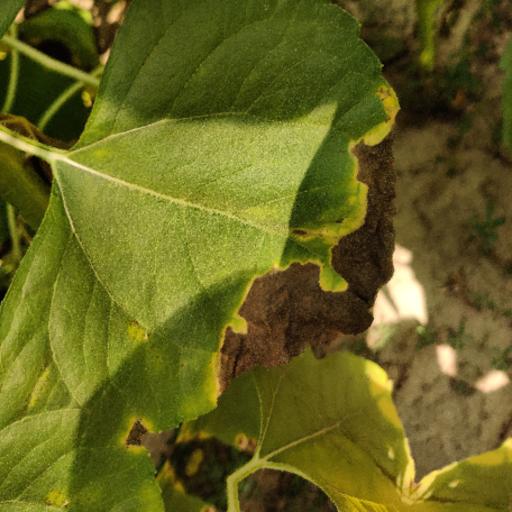
Label: Leaf_scars